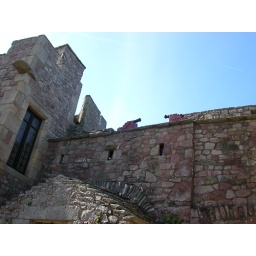
Another cat in the brick wall